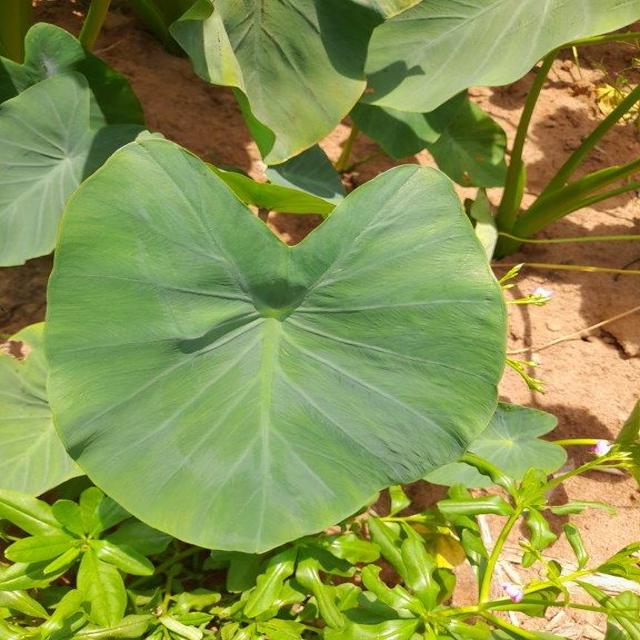
Label: Healthy